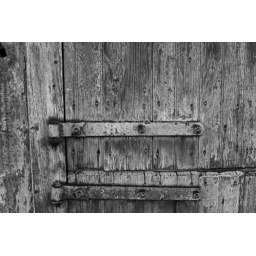
door hinge from the old barn in oswego illinois